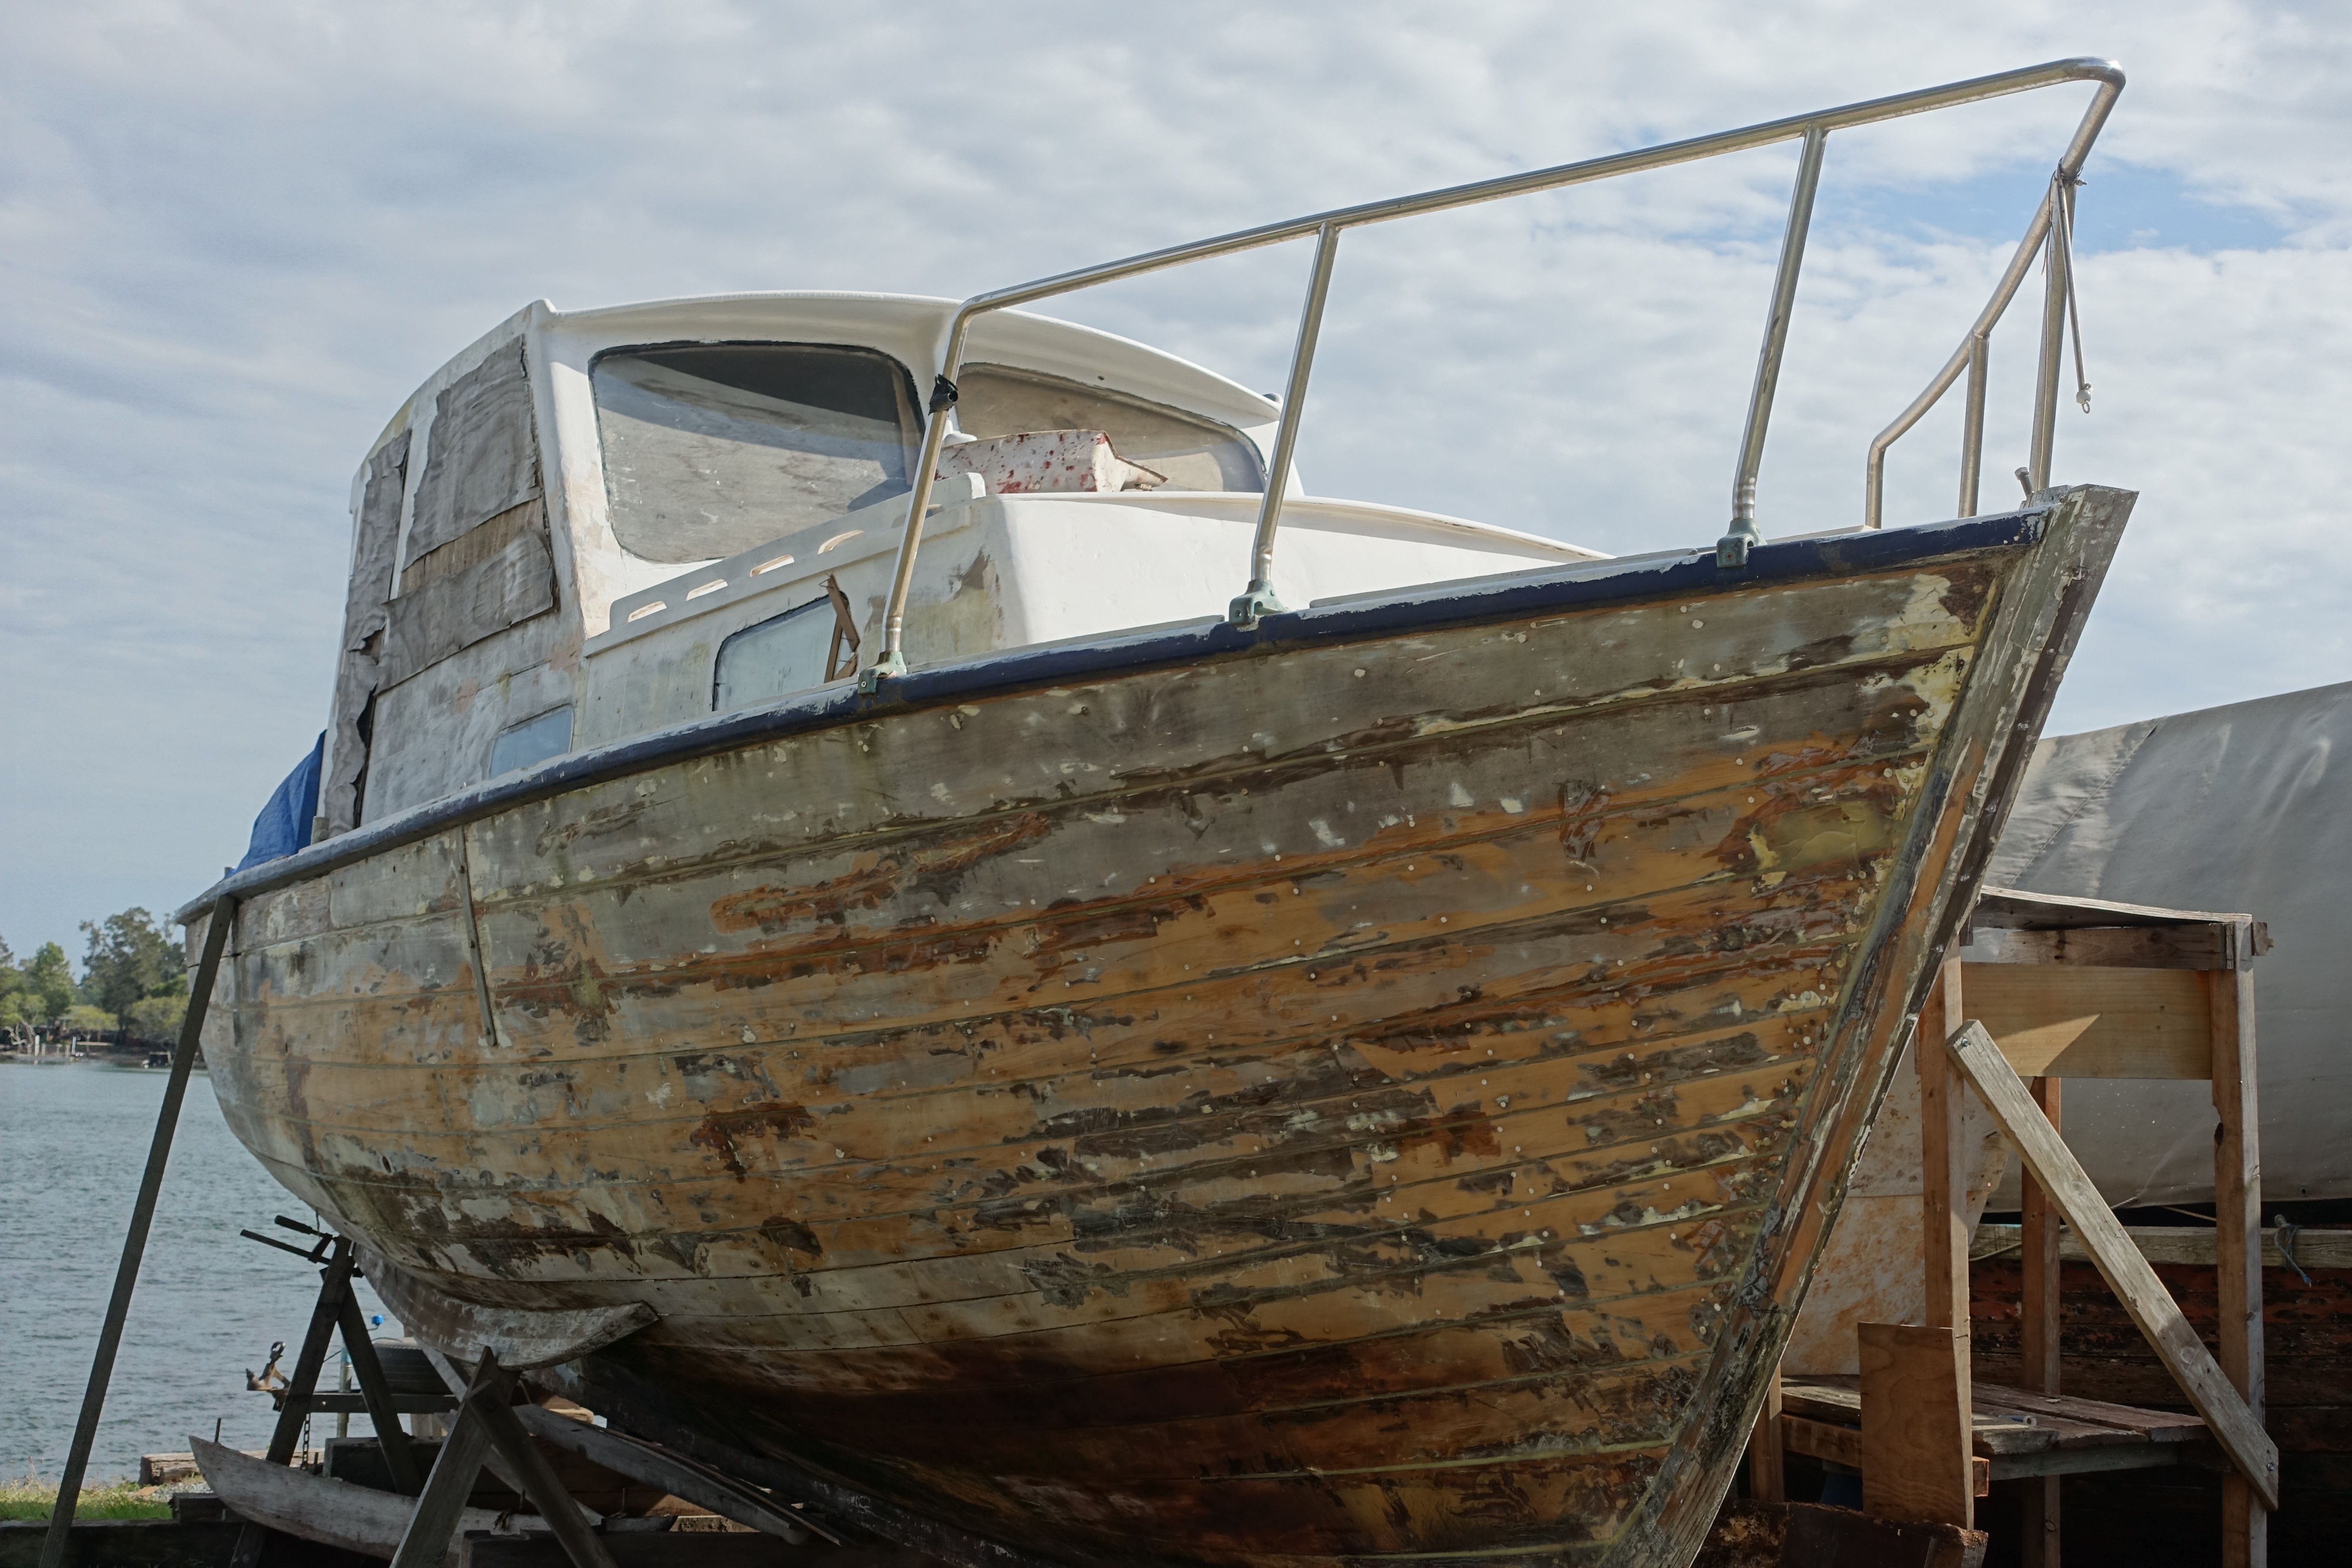
dock, boat, ship, transportation, transport, repair, vessel, vehicle, mast, sailboat, painting, nautical, sail, hull, watercraft, schooner, ecosystem, barque, maintenance, sailing ship, fishing vessel, dry dock, galleon, skiff, watercraft rowing, caravel, lugger